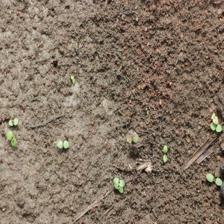
Label: BroadLeafWeed